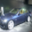
Label: automobile